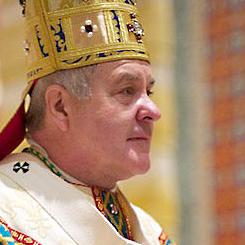
Age: 65